Acoustic (film)

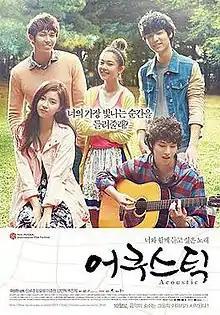

Acoustic is a 2010 South Korean omnibus film depicting stories of love, hope, and music among twenty-somethings - all set within the Hongdae area of Seoul.